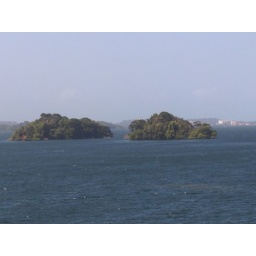
Top of mountains that were submerged by building dam to create lake for Panama Canal